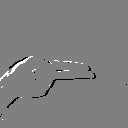
ASL letter: h